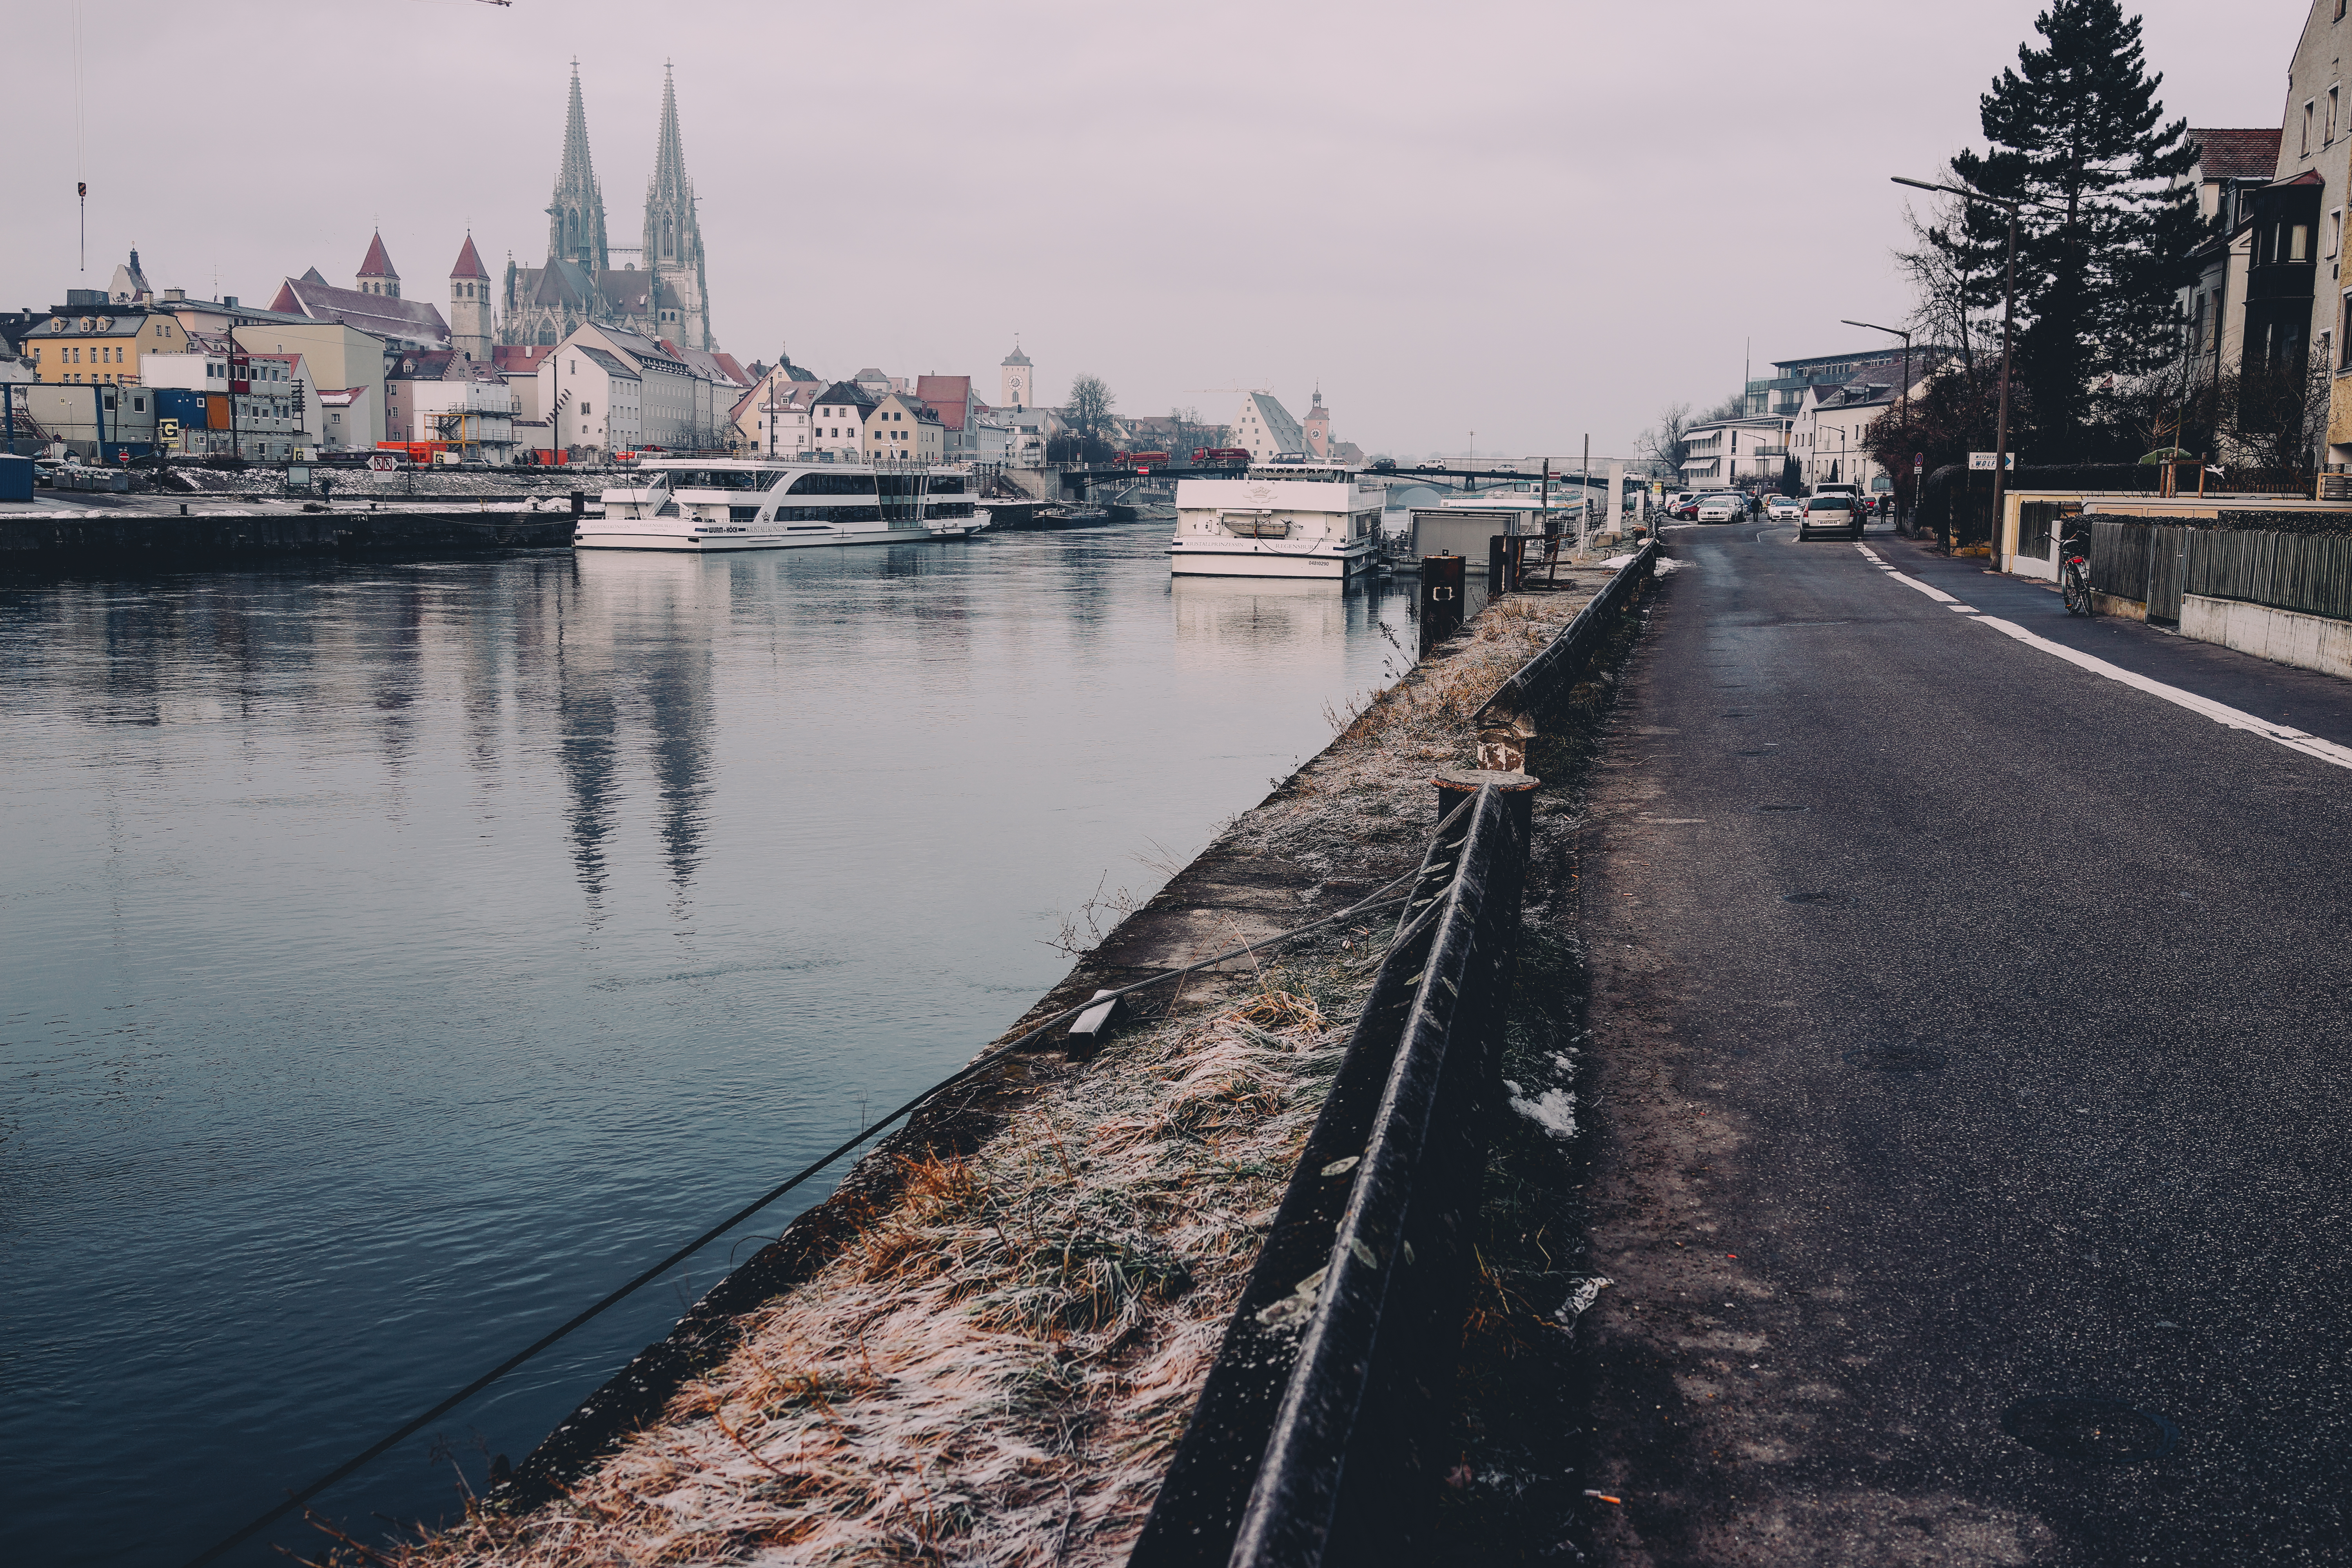
sea, coast, water, winter, dock, boat, morning, river, canal, cityscape, evening, reflection, vehicle, bay, harbor, port, waterway, infrastructure, eu, bayern, bavaria, channel, watercraft, kulturerbe, regensburg, welterbe, weltkulturerbe, ratisbonne, donau, donaustrategie, unescowelterbe, oberpflaz, donaust dte